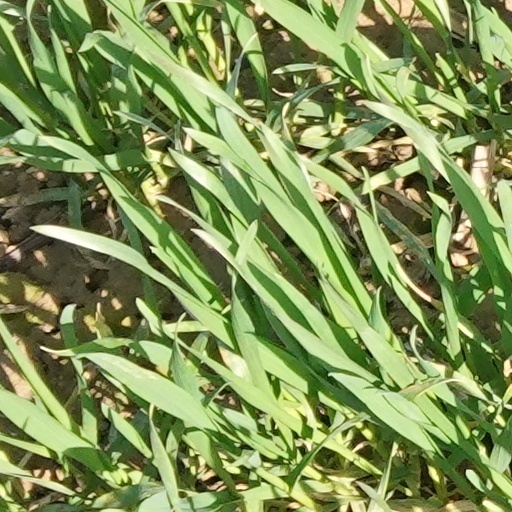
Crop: wheat